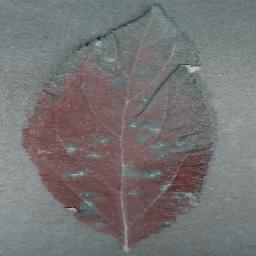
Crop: apple
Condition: cedar_rust